Andar ng mga Balita (TV program)

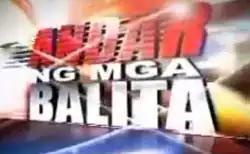
Logo used from February 21, 2011 to July 5, 2013

The newscast was based on the morning radio newscast of the same title hosted by Andanar on Radyo5 92.3 News FM.